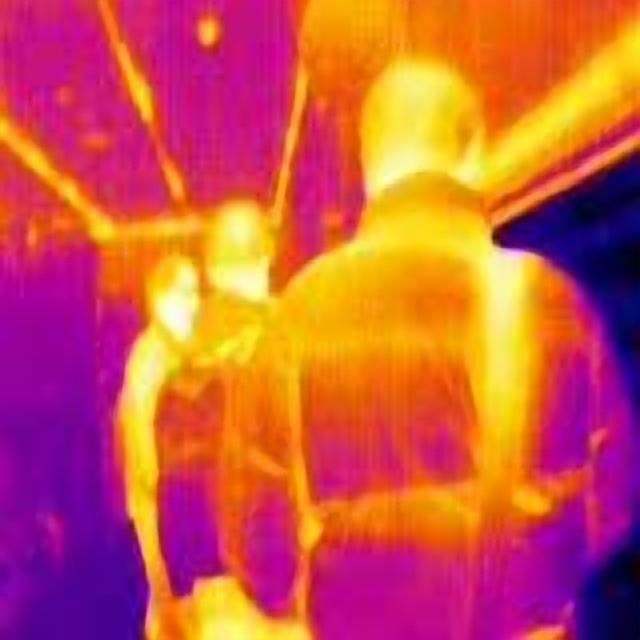
Detected objects:
label: person
label: person
label: person